Methylprednisolone

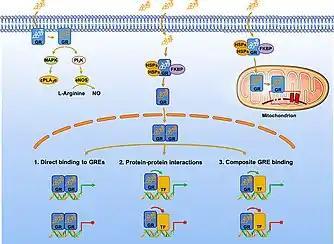
The signal transduction pathway of glucocorticoids (methylprednisolone): Genomic and non-genomic effects.

In the absence of endogenous or synthetic GCs, monomeric GRs are located in the cytoplasm and form multiprotein complexes with heat shock proteins (HSPs), immunophilins, and other chaperones such as src, and p23. The GR acts in a ligand-dependent manner, with the complex holding the GR in an inactive form with high specificity for the ligand. When methylprednisolone from the plasma or interstitial fluid diffuses passively across the cell membrane, it binds to the GR inducing a conformational change and GC-GR dimerization. It was previously thought that this conformational change was necessary to dissociate the multiprotein complex to allow the ligand-bound receptor to translocate to the nucleus. However, recent studies have indicated that chaperones play a role in nuclear import. The now active methylprednisolone-GR complex can either transduce non-genomic changes in the cytoplasm or translocate to the nucleus and regulate the transcriptional activity of target genes by direct, tethering or composite mechanisms.